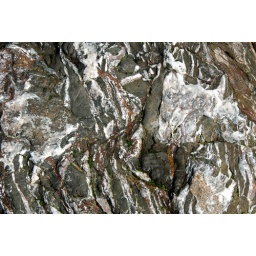
Natural rock at a beach near the Marin Headlands, just a bit west of the Golden Gate Bridge.